Cervalces latifrons

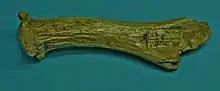
Partial antler

"Cervalces latifrons" shares many anatomical features with its living relative, the moose (British English "elk", "Alces alces") with similarities in its grinding molars, narrow jaw, large mouth cavity, elongated muzzle and premaxillary bones. It is likely to have had a similar diet of bark, leaves and shoots of trees such as willow, aspen, rowan, birch, oak, larch and pine. It would also have grazed herbaceous vegetation in the boggy areas on the floors of valleys. Its limbs were long and show adaptations allowing for locomotion at a fast trot known as "stilt-locomotion". This involves a long stride with a high elevation of the feet at each step. This gait is helpful for moving through bogs or deep snow. The toes could be spread widely which would have aided swimming and prevented the foot sinking deeply when walking in marshy conditions.